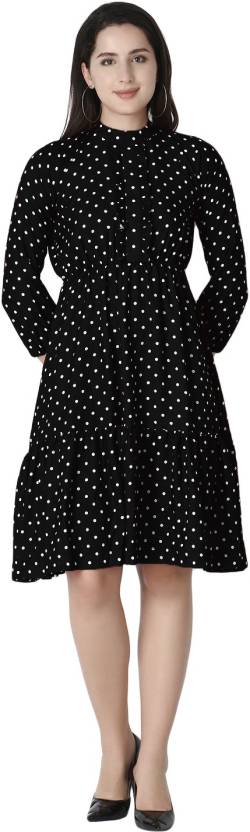
Product: Women A-line Black Dress
Price: ₹448
Colors: Black
Pattern: Solid
Description: Spruce up your wardrobe with this Dress from LERIYA FASHION available on Flipkart . Long maxi dress is made of superfine soft crepe fabric with an original print. High slit, sleeveless figured round neck and fit & flared advantageously underline the dignity of your figure. Elegant long dress suitable for a festive, regular and special occasion. Where you need to look perfect. This A-Line Dress has Solids as pattern type and is perfect for a day out with friends or a night of get-togethers with family.